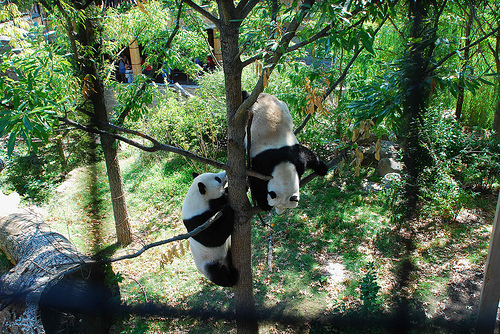
Label: pandas